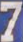
Number: 7